Trenck's Pandurs

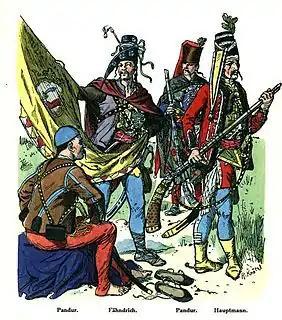
Croatian pandurs from 1742

Trenck's Pandurs (Hungarian: Pandúr) were a light infantry unit of the Habsburg monarchy that was raised by Baron Franz von der Trenck under a charter issued by Maria Theresa of Austria in 1741. The unit was largely composed of volunteers from the Kingdom of Slavonia and Slavonian Military Frontier, and named after security guards otherwise employed to maintain public order. The Pandurs were presented to the empress in May 1741 with the unit's military band earning them a claim of pioneering martial music in Europe. The Pandurs did not use uniforms and had an overall Ottoman appearance. The original organization of the unit was retained until 1745, when it transformed into a regiment. Trenck was relieved of command in 1746 and imprisoned in Spielberg Castle, where he died in 1749. The unit ultimately transformed into the 53rd Infantry Regiment, headquartered in Zagreb, until it was disbanded in 1919. The regiment's commemorative medals bear Trenck's image wearing Pandur attire.